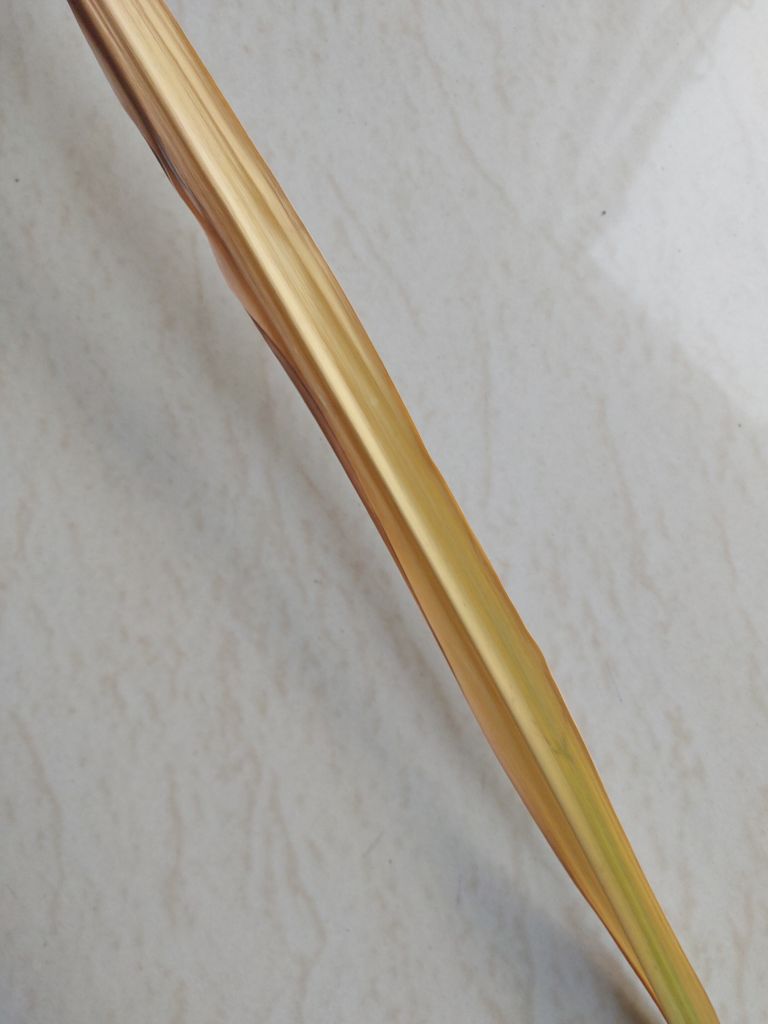
Label: Yellow Leaf